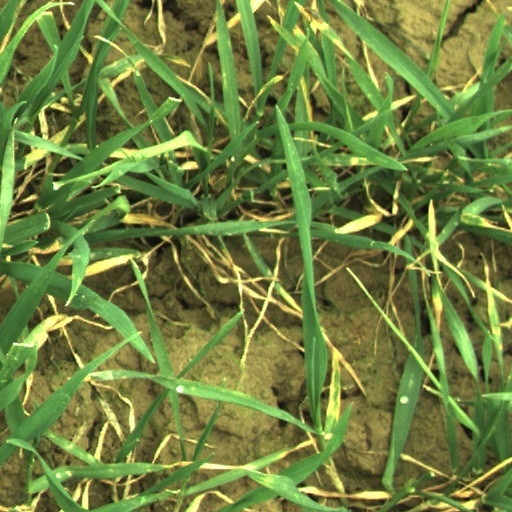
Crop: wheat